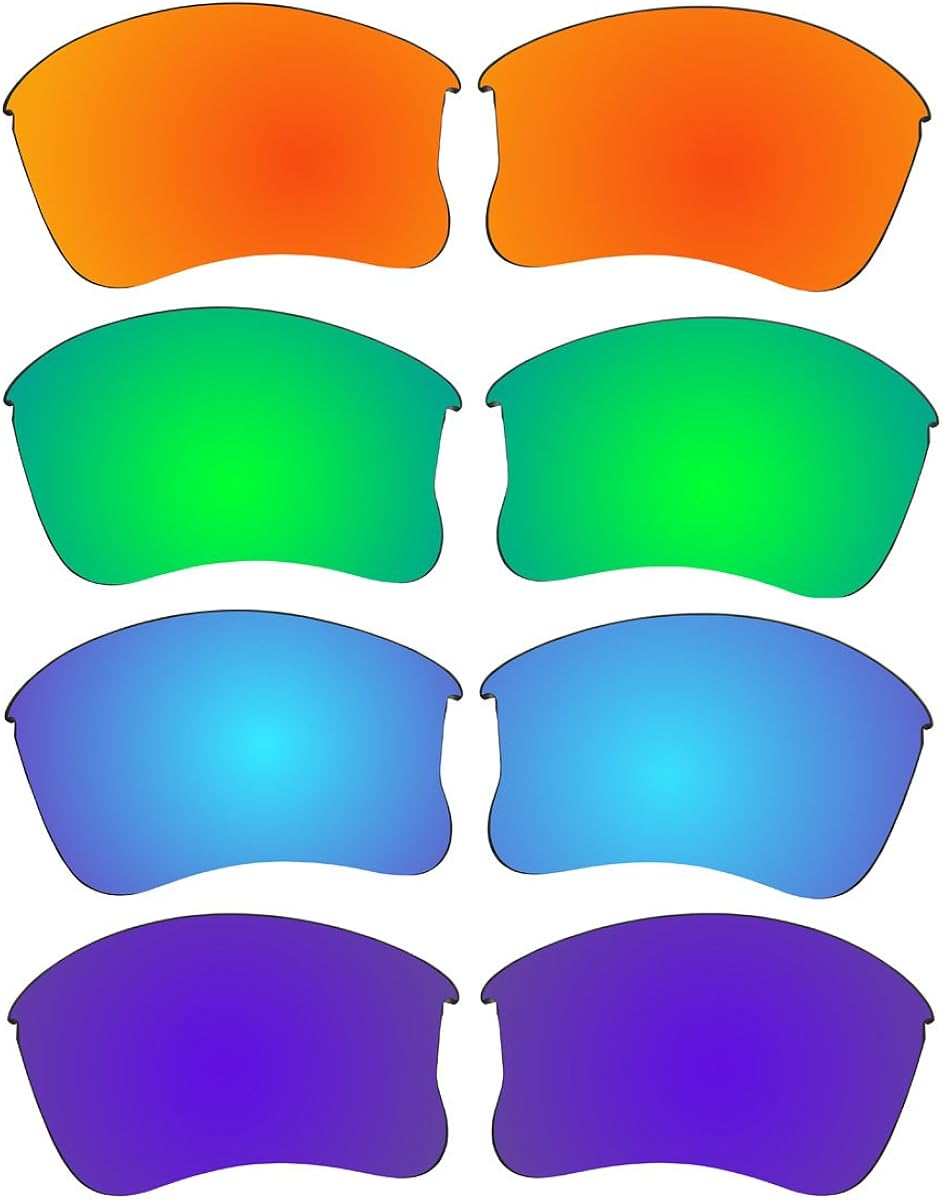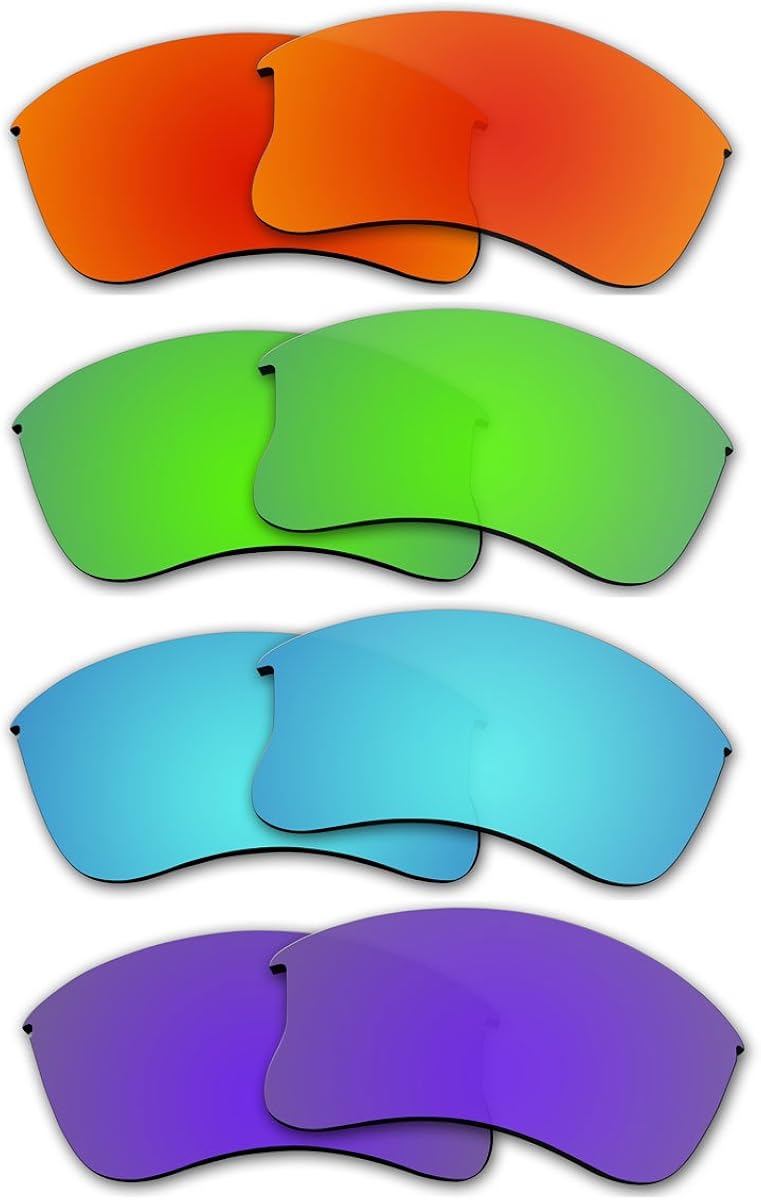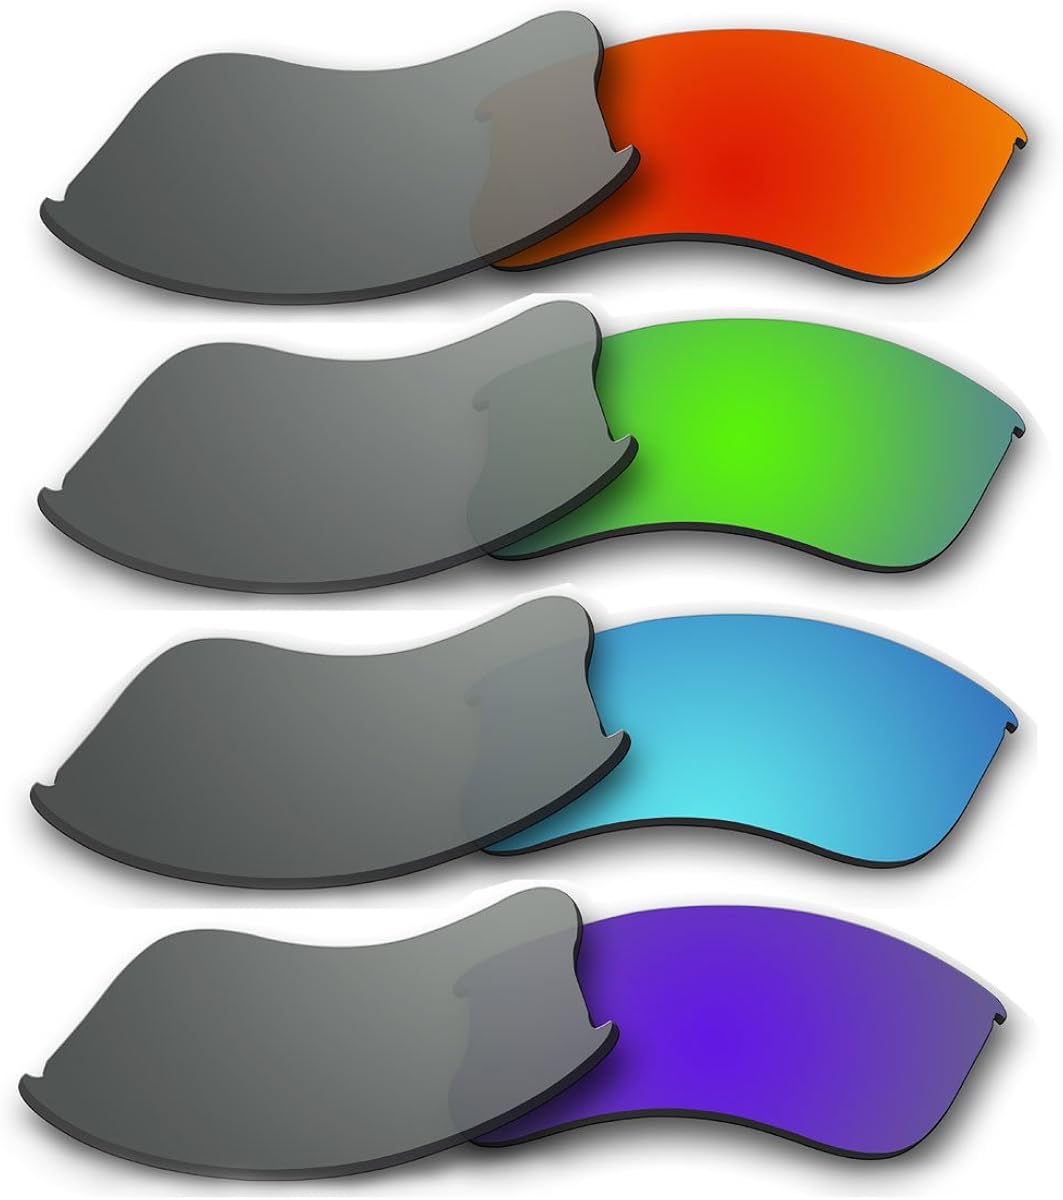
ACOMPATIBLE 4 Pair Replacement Polarized Lenses for Oakley Flak Jacket XLJ Pack P4
Category: AMAZON FASHION
4 Pair Replacement Polarized Lenses for Oakley Flak Jacket XLJ 4-Pack of Lenses - Fire Red Mirror Coating | Emerald Green Mirror Coating | Ice Blue Mirror Coating | Purple Mirror Coating Features 1. Made of premium quality which offers 100% UV Protection & 100% Polarized 2. Precison Cut and Guaranteed to fit with the original Oakley Flak Jacket XLJ frame extremely seamless 3. Optional Mirror Coatings optimize usable light for specific enviroment and activities 4. Water,sweat,oil and dust resistant 5. Easy to install 6. Reduces glare and enhances contrast perfectly 7. Comes with fibre cleaning cloth and compatible size of hard protection case Not include the Frame Disclaimer: Our lenses are not affiliated with Oakley in any aspects.
Features: Polarized | 4-Pack of Lenses - Fire Red Mirror Coating | Emerald Green Mirror Coating | Ice Blue Mirror Coating | Purple Mirror Coating. This Lenses Only Fit Oakley Flak Jacket XLJ | 100% Polarized and 100% UV Protection on all lenses | Water and Dust Resistant | Precision Cut and Guaranteed to Fit | Reduces glare and enhances contrast perfectly